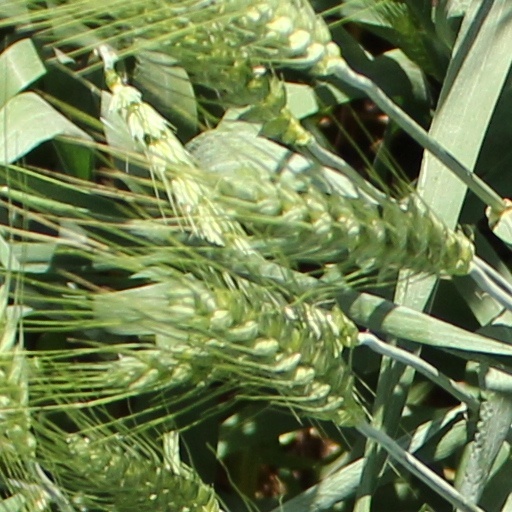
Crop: wheat